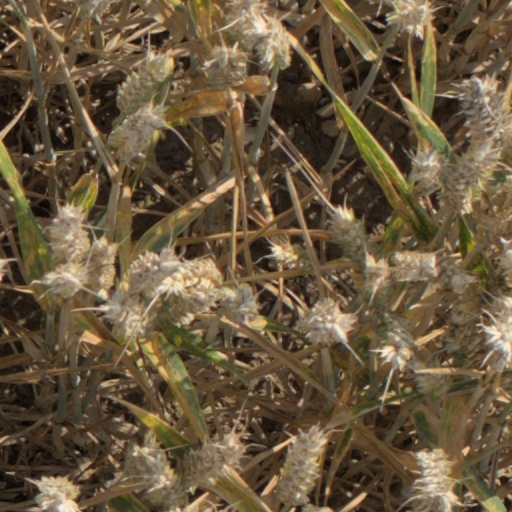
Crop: wheat